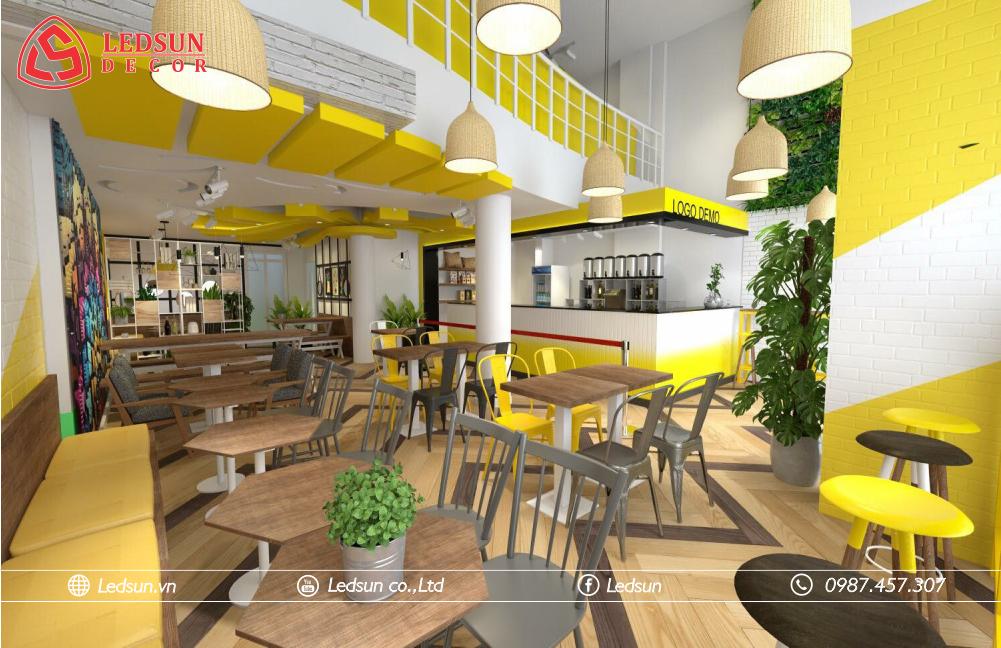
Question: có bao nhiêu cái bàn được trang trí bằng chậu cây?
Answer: có một cái bàn được trang trí bằng chậu cây